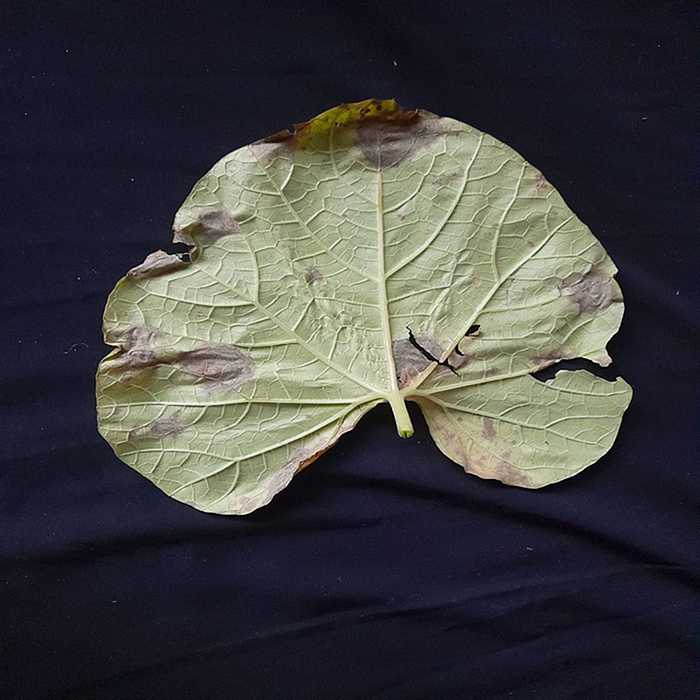
Plant: Bottle gourd
Label: Downey mildew